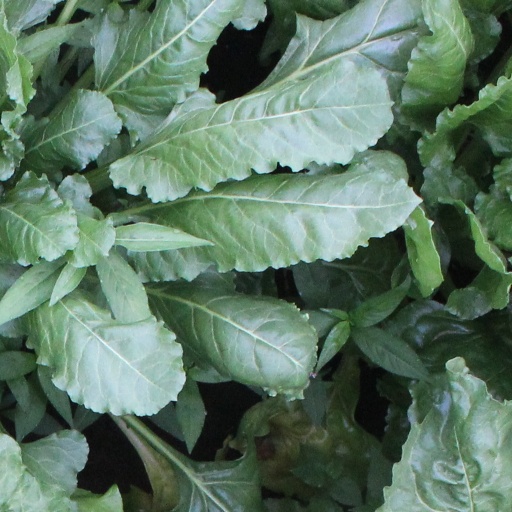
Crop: sugar beet